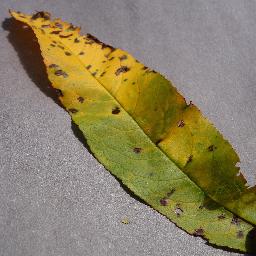
Label: Peach___Bacterial_spot